Richard Bakalyan

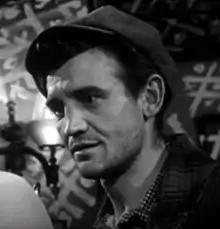
Bakalyan in "Pressure Point" (1962)

Richard Bakalyan (January 29, 1931 – February 27, 2015) was an American actor who started his career playing juvenile delinquents in his first several films.